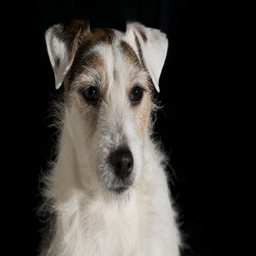
A dog on a black background looking forward
An adorable dog poses for a picture with it's ears folded over.
A dog with white fur and brown around his ears.
One small mostly white terrier-like dog, with brown spots.
A spotted white dog looking into the distance